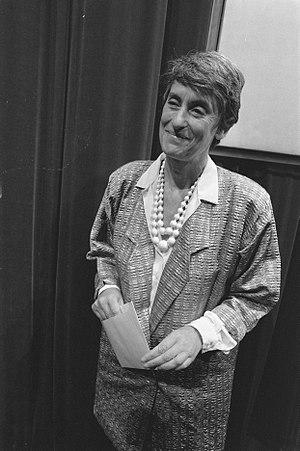
Judith Frieda Lina Herzberg, née à Amsterdam le 4 novembre 1934, est une poétesse, dramaturge, scénariste et essayiste néerlandaise.